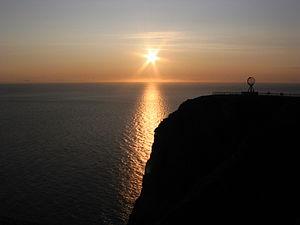
Les Alpes scandinaves ou Scandes sont une chaîne de montagnes s'étendant tout le long de la côte ouest de la péninsule Scandinave. Elles couvrent l'essentiel de la Norvège, le Nord-Ouest et l'Ouest de la Suède ainsi qu'une toute petite partie de l'Extrême-Nord de la Finlande. Il s'agit d'une des plus importantes chaînes de montagnes d'Europe, s'étirant du sud-ouest au nord-est sur 1 700 km, avec une largeur maximale de 300 km. La chaîne possède deux zones de haute altitude, une au sud de la Norvège, autour du Jotunheimen où se trouve le Galdhøpiggen, point culminant de la chaîne et du pays concerné, et une autre dans le Nord de la Suède, avec le Kebnekaise, point culminant du pays — le point culminant de Finlande se trouve aussi dans la chaîne : il s'agit du Halti.
Magerøya est une île située à l'extrême nord de la Norvège, dans le comté de Finnmark. Elle est entièrement située dans la municipalité de Nordkapp. Elle doit sa renommée au cap Nord, une falaise de 307 mètres de hauteur qui marque symboliquement le point le plus au nord de l'Europe, même si cette particularité est en réalité détenue par le Knivskjellodden situé également sur l'île à environ 4 km à vol d'oiseau du cap Nord.